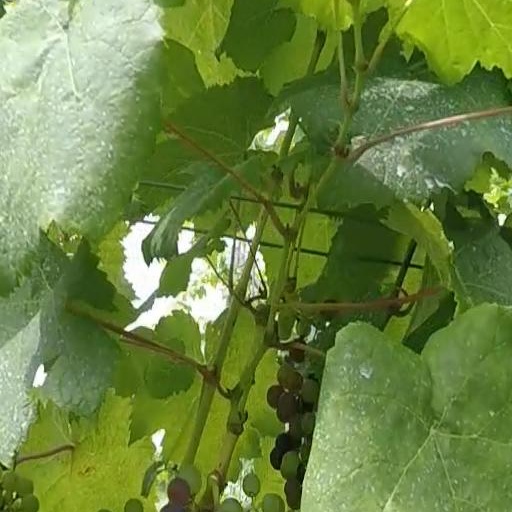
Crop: grape